Ölmüş Bir Kadının Evrakı Metrukesi

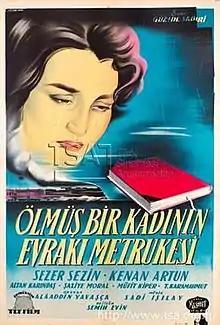
Film poster

Ölmüş Bir Kadının Evrakı Metrukesi ("Dead Letter of a Deceased Woman") is a 1956 Turkish romantic drama film directed by Metin Erksan and Semih Evin, based on a novel by Güzide Sabri. It stars Sezer Sezin, Kenan Artun, and Altan Karındaş.